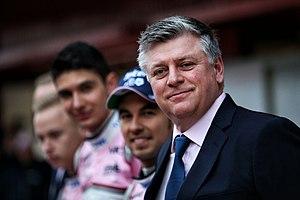
Otmar Szafnauer est le directeur général et directeur de l'équipe de Racing Point F1 Team.